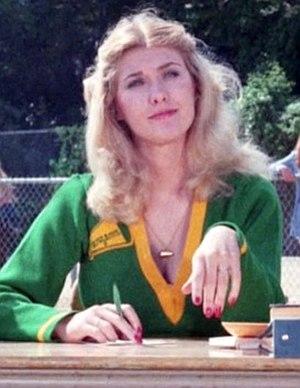
Colleen Camp est une actrice et productrice américaine, née le 7 juin 1953 à San Francisco.